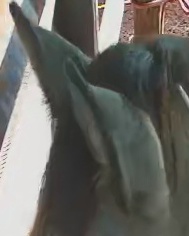
Face region: ears (position_of_ears)
Pain indicator: not_present